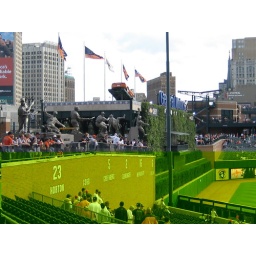
The wall of retired numbers in right field at Comerica Park, Detroit, MI, 07/01/07